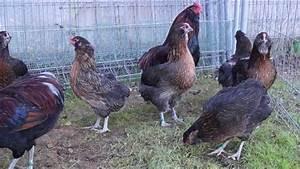
chicken